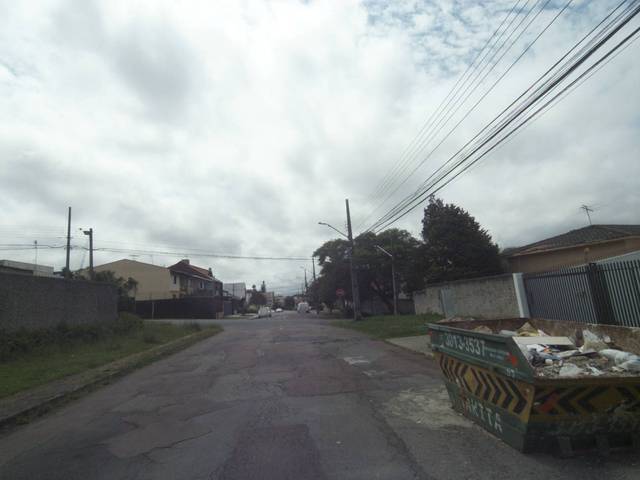
Region: Brazil
Coordinates: -25.435, -49.23